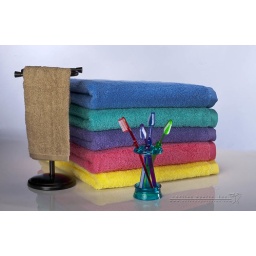
Toothbrush and bath towels against a white background in a studio environment